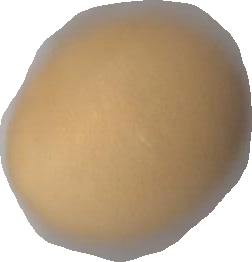
Variety: Grobogan